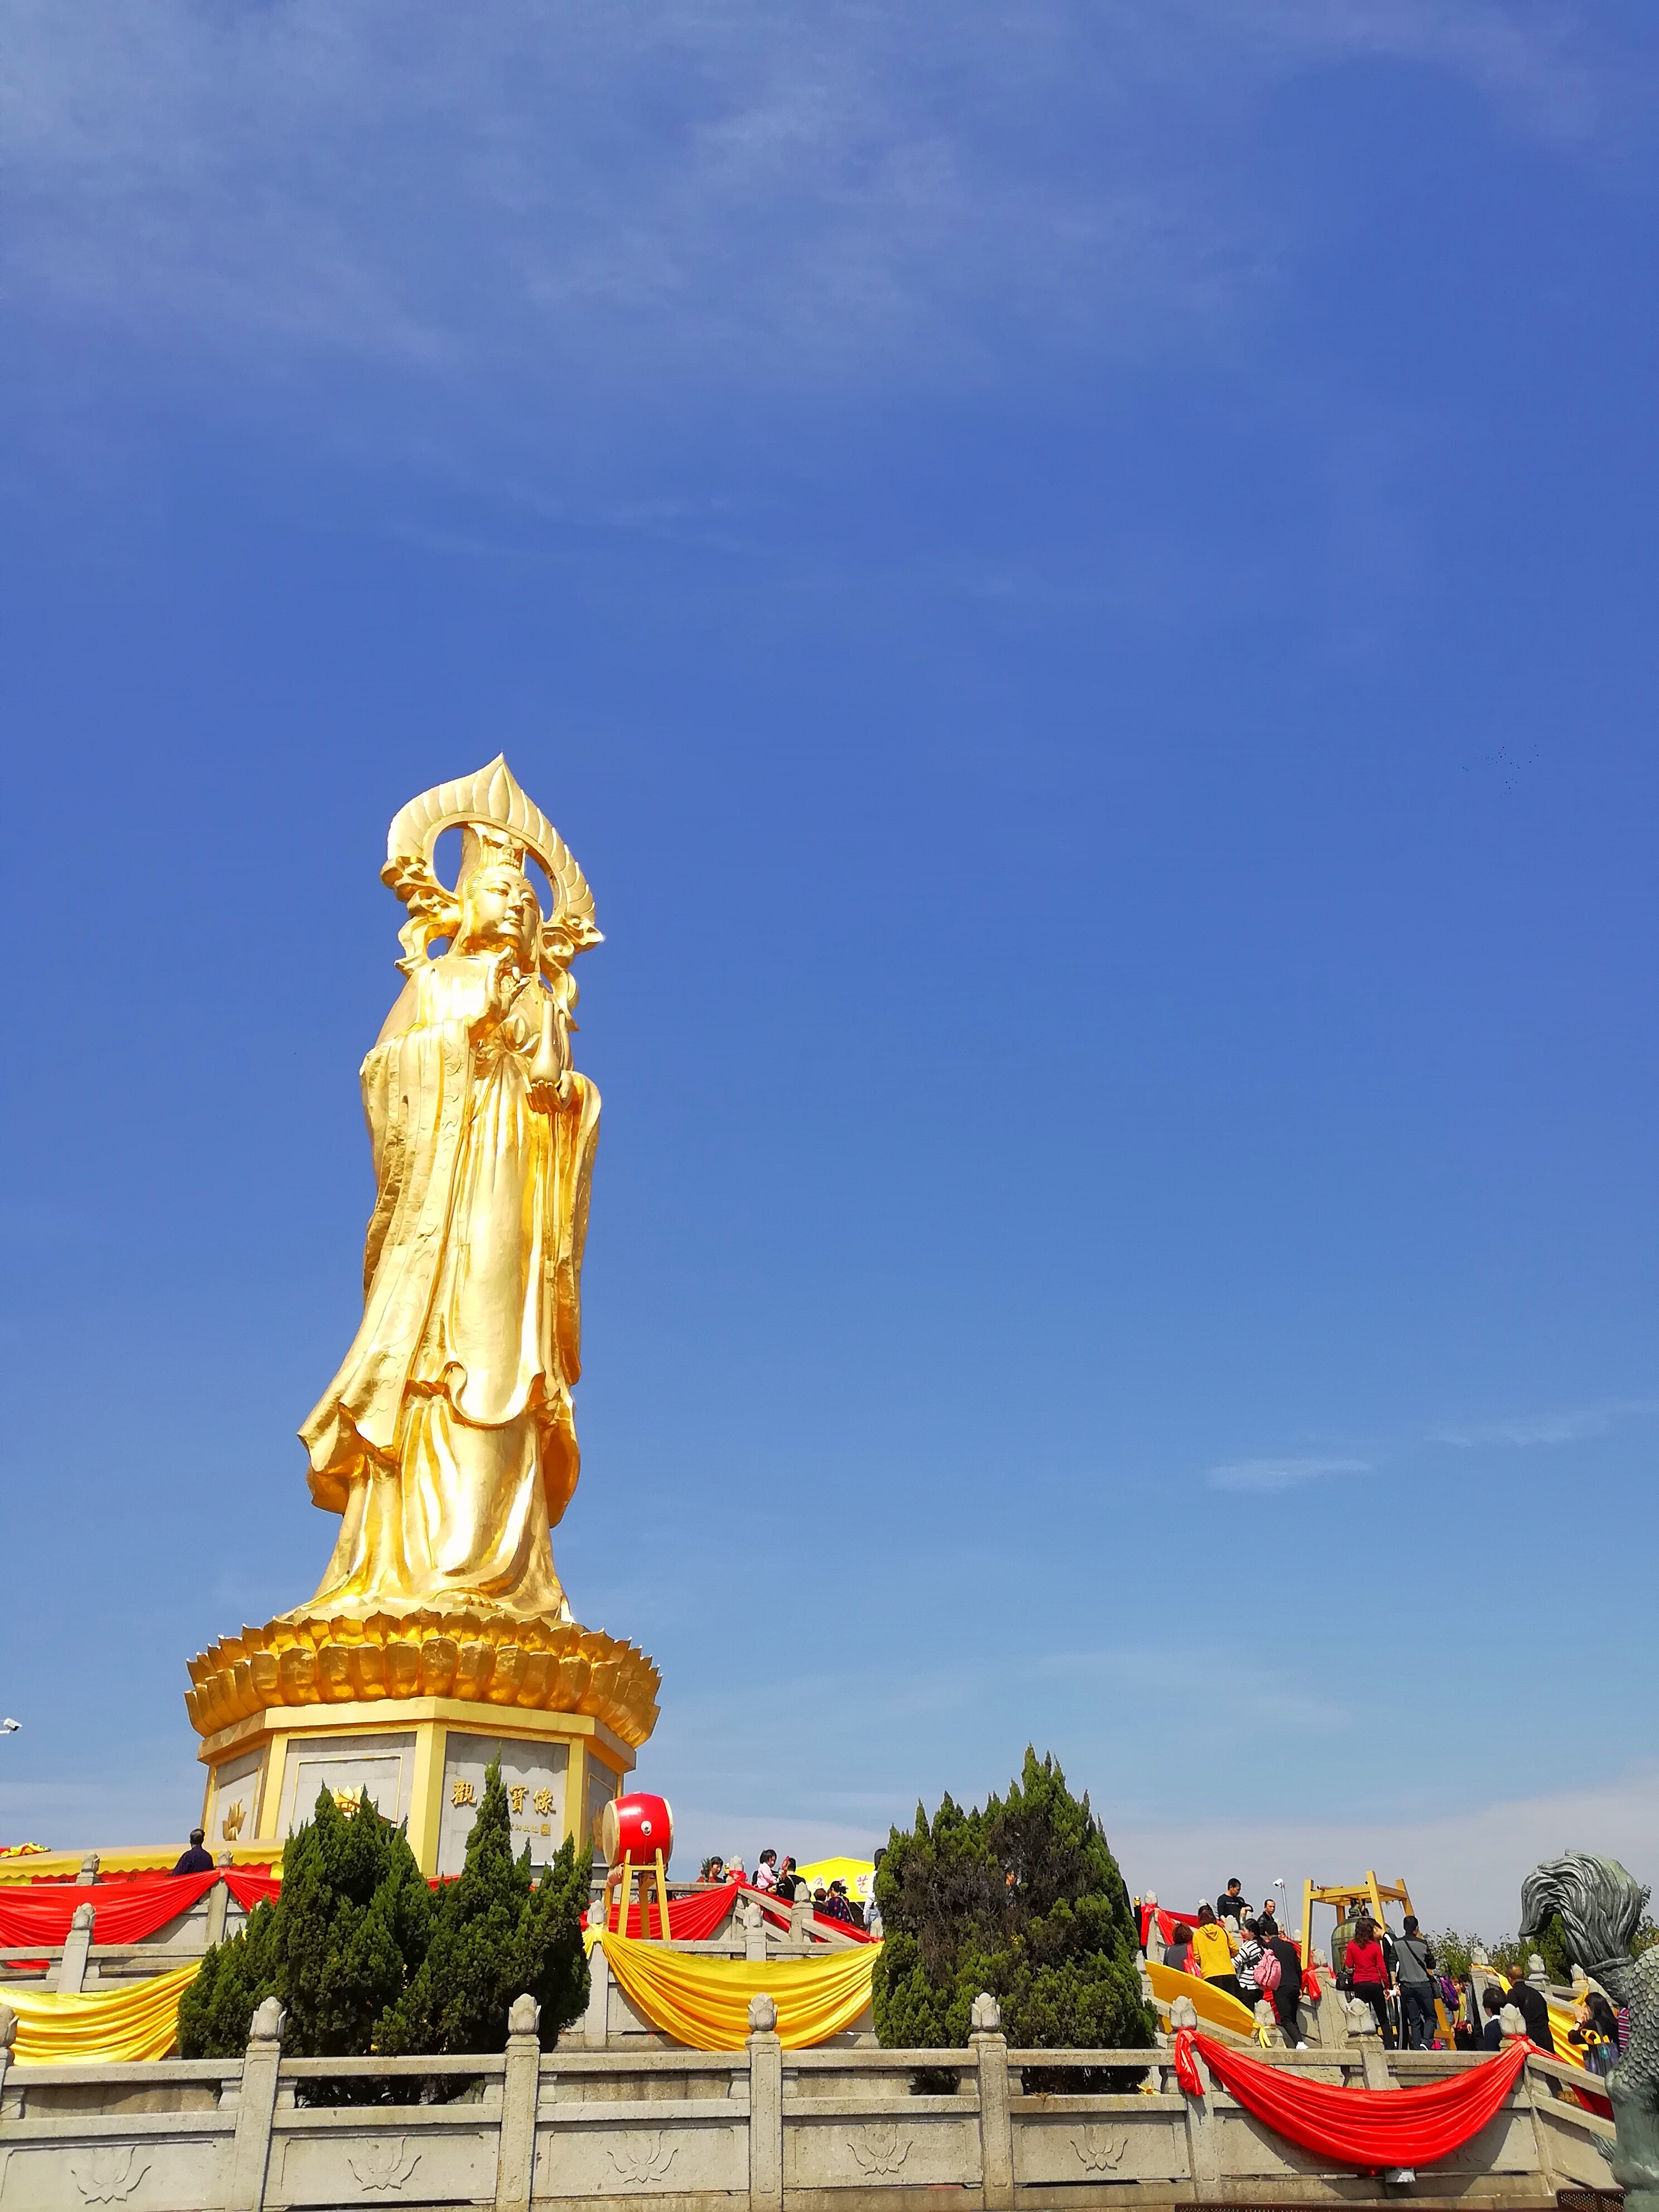
goddess, Chinese Goddess, Chinese believe, guangzhou, sculpture, sky, statue, cloud, art, leisure, tree, temple, event, monument, tourism, metal, travel, plant, classical sculpture, historic site, national historic landmark, place of worship, tourist attraction, mythology, fictional character, city, monastery, holy places